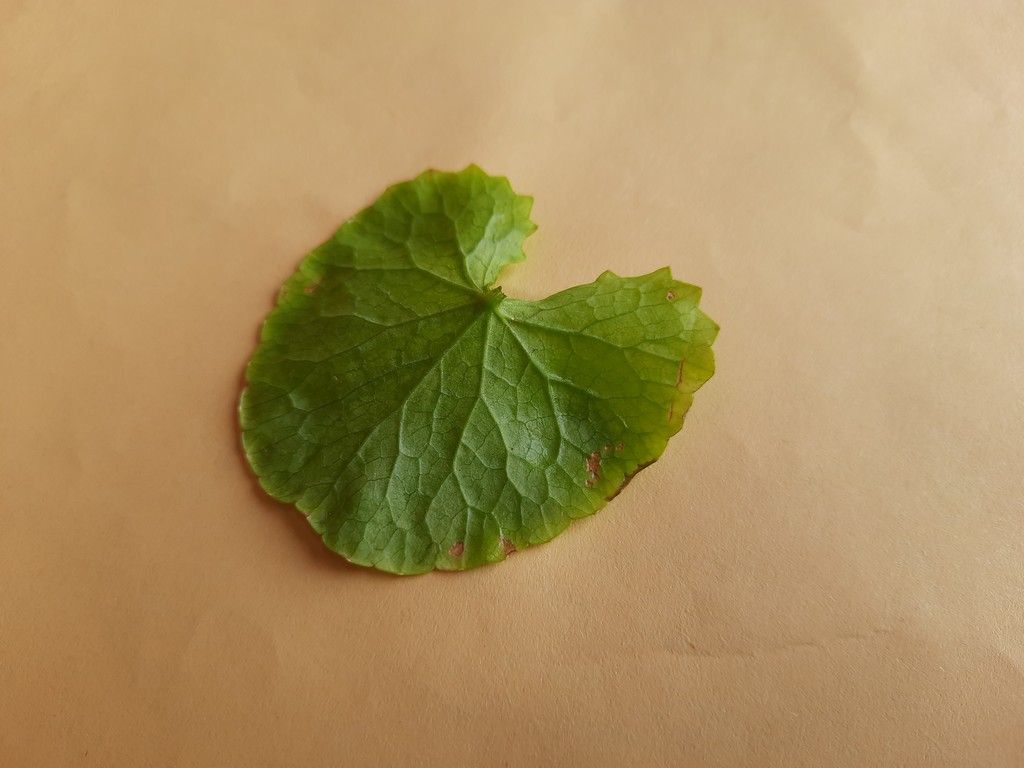
Label: Unhealthy